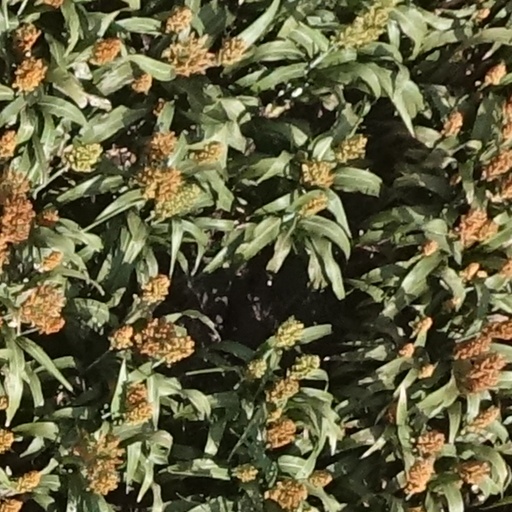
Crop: sorghum